Frederick Barrett

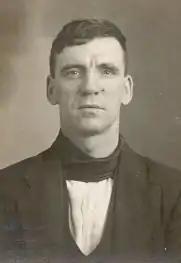

Frederick William Barrett (10 January 1883 – 3 March 1931) was a British stoker. After having served as a stoker on several ships, on 6 April 1912, he was hired aboard RMS "Titanic" as lead stoker. On April 15, 1912, while the ship was sinking, Barrett boarded lifeboat No. 13 and took command of it, thus surviving the disaster. He later testified before commissions of inquiry into the sinking of the ship and continued to work in the navy until the 1920s. In 1923, after losing his wife Mary Anne Jones, he remained in Liverpool and worked ashore as a logger.